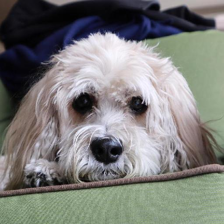
Label: animals